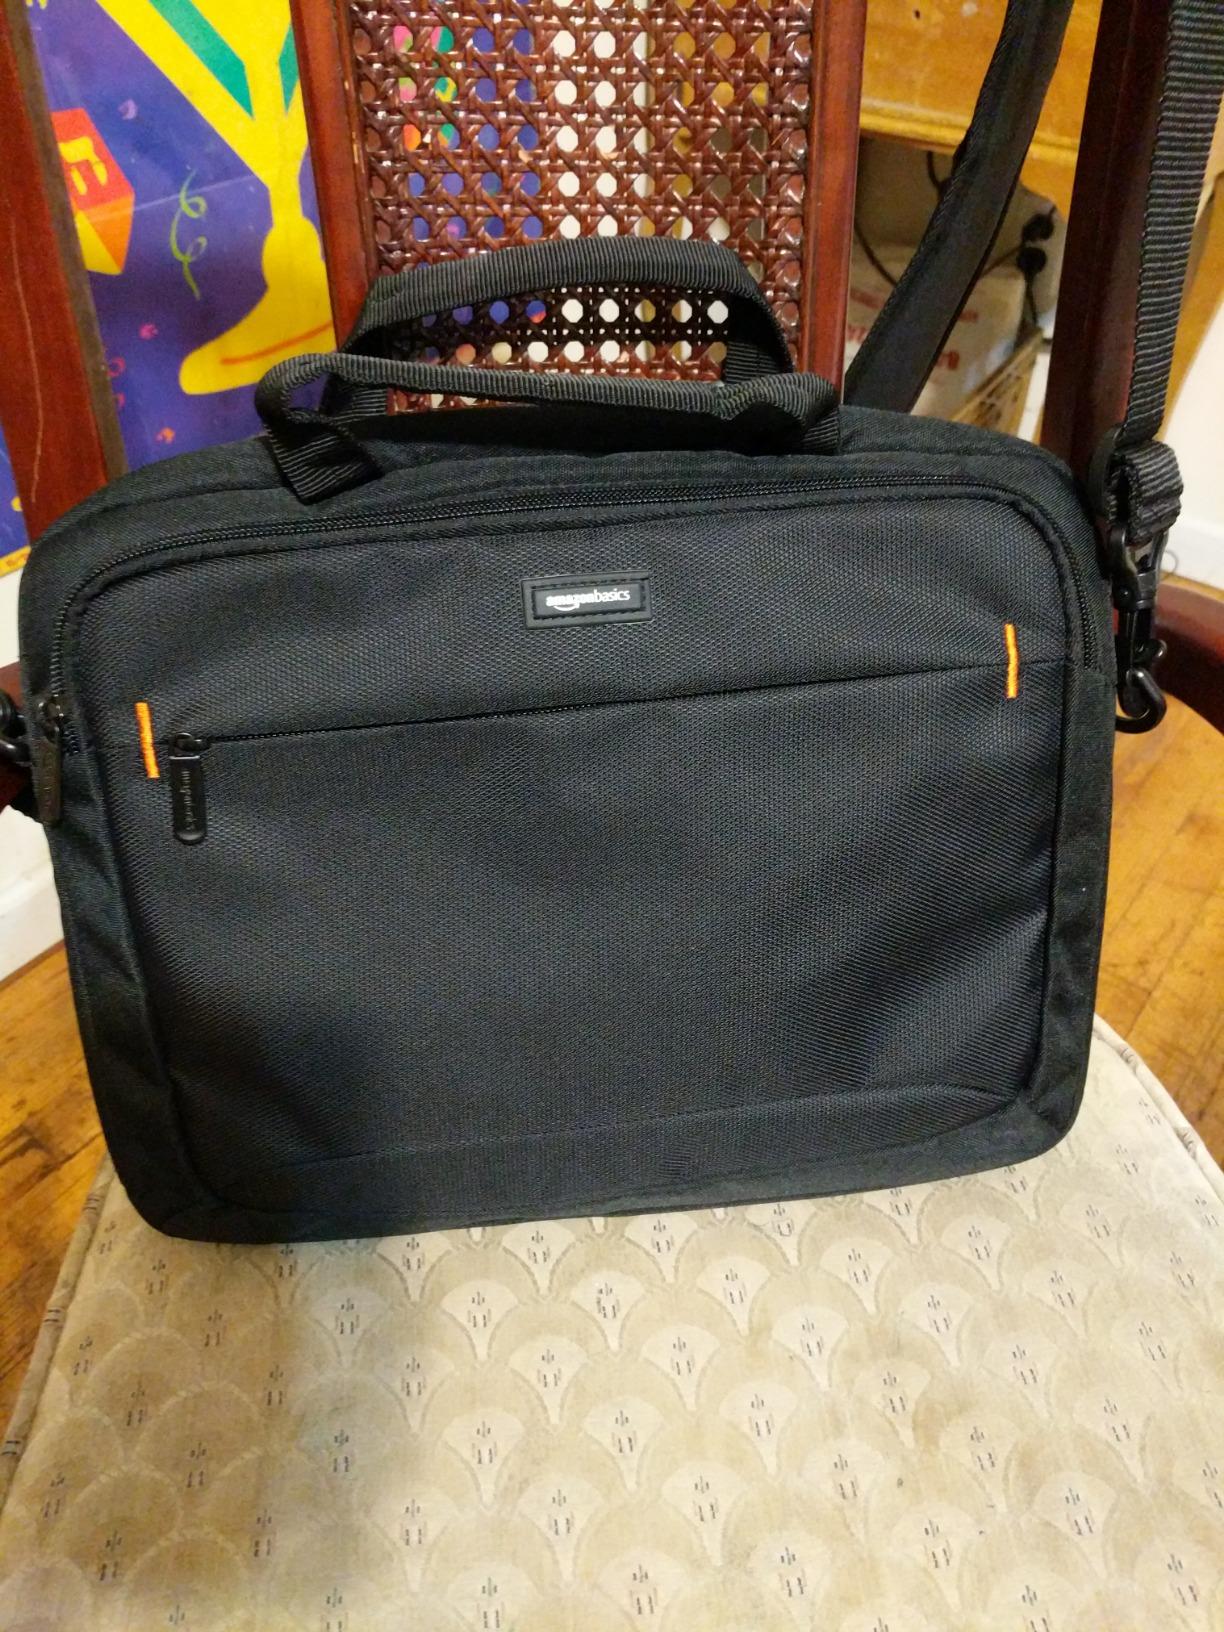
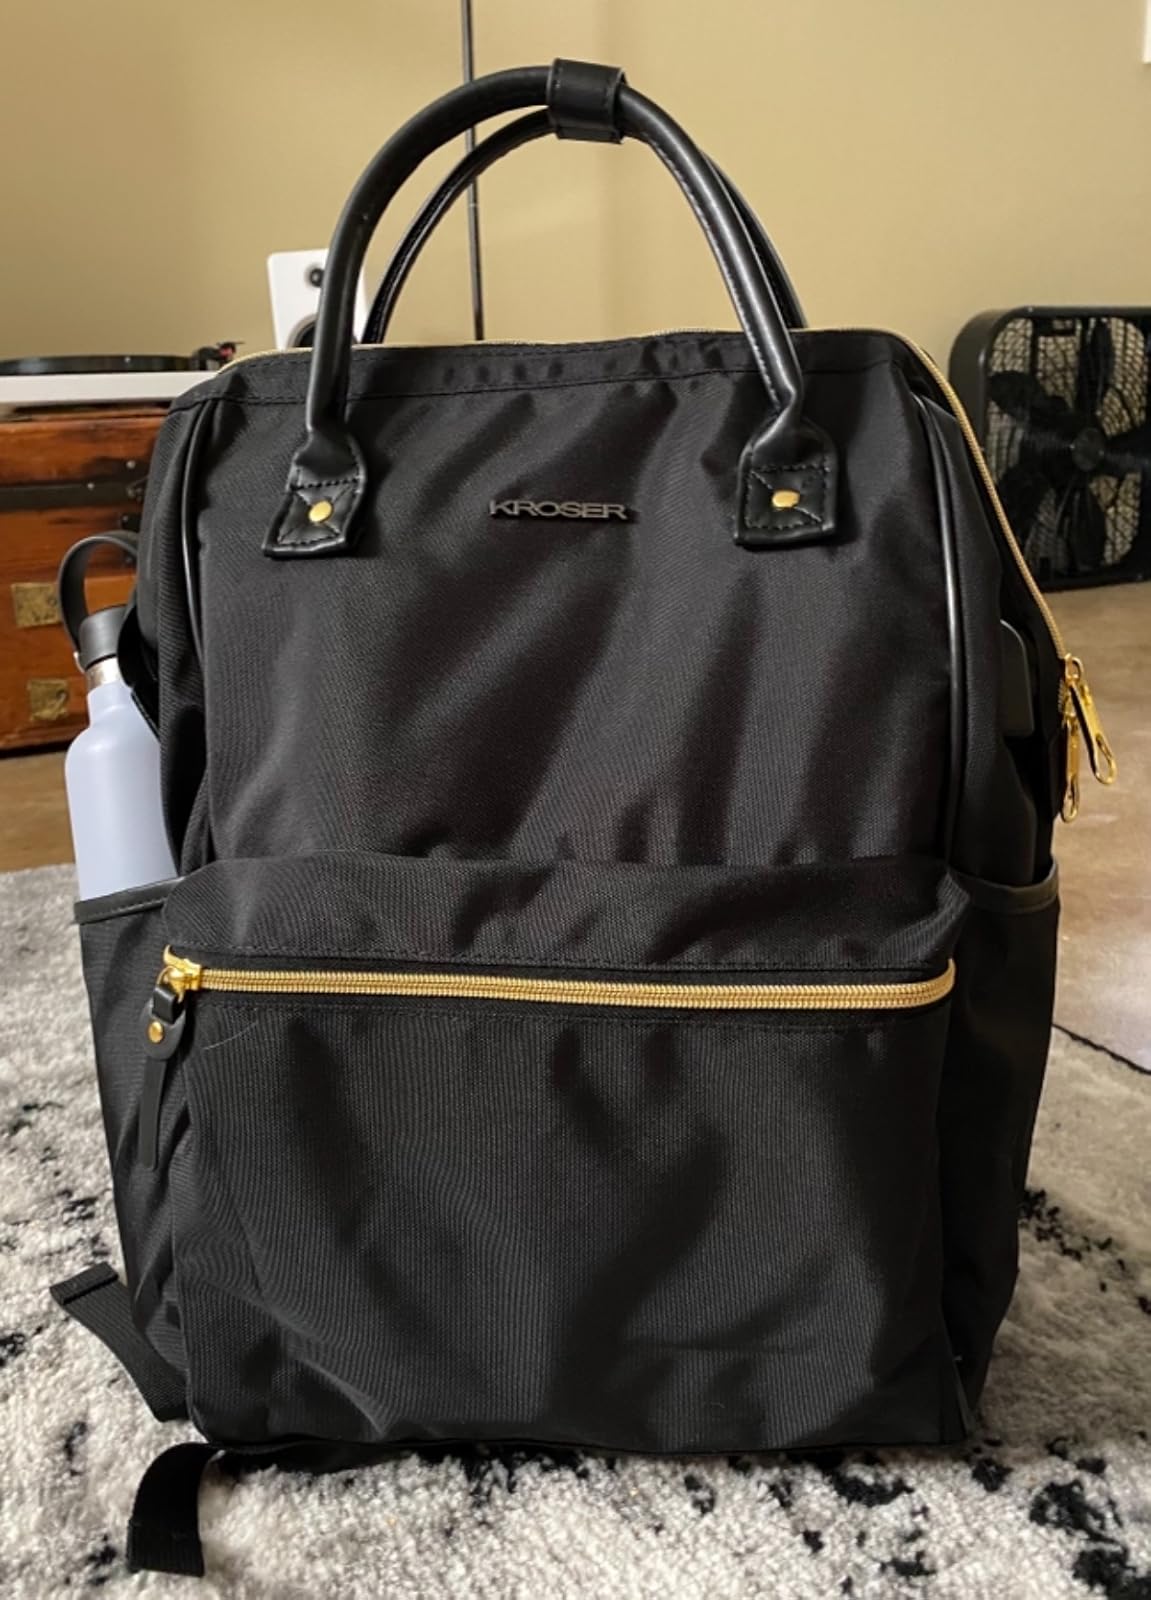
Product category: bag
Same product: no